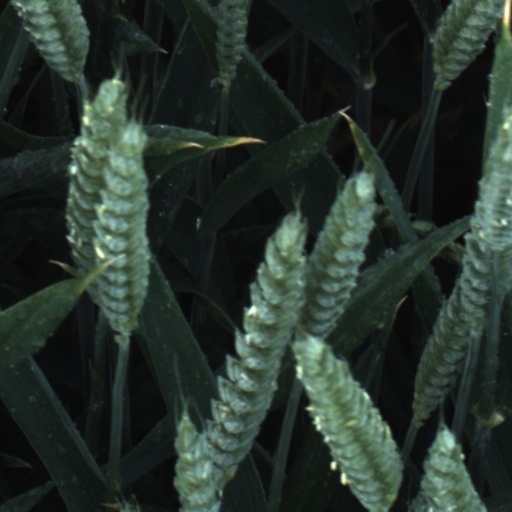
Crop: wheat